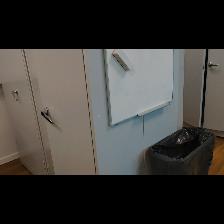
Label: NonHuman